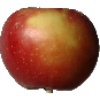
Label: braeburn_apple